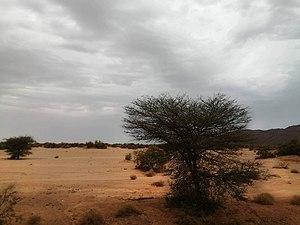
La wilaya de Tamanrasset, est une wilaya algérienne située au centre du Sahara, dans l’extrême Sud algérien.